George Wilson Bridges

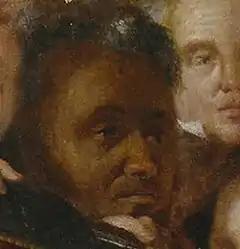
Lecesne in England after the libel case

He left for Jamaica in 1816 at the invitation of the Governor of Jamaica where he was reportedly paid very well. For most of 1817 he was Rector of St Dorothy. From late November 1817 he was rector of St Mark's church in Mandeville where he was meant to oversee the Jamaican parish of Manchester from 1817 to 1823. Mandeville was a new settlement with a church that was founded in 1816 and the very first official building that they built was the rector's house. Bridges, with the approval of the vestry – one member dissenting – let this house out as a tavern, and was allowed to retain £240 currency of the £300 annual rent.